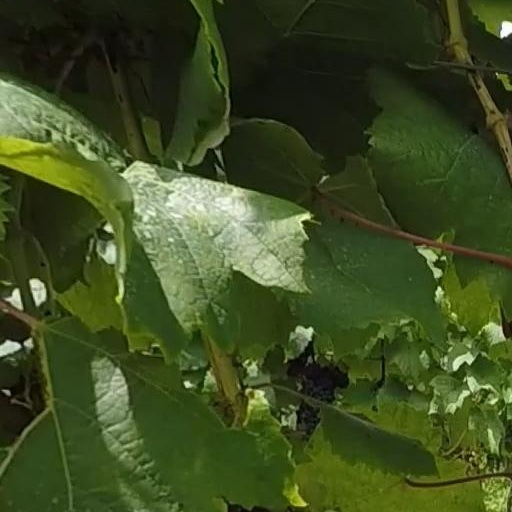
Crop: grape